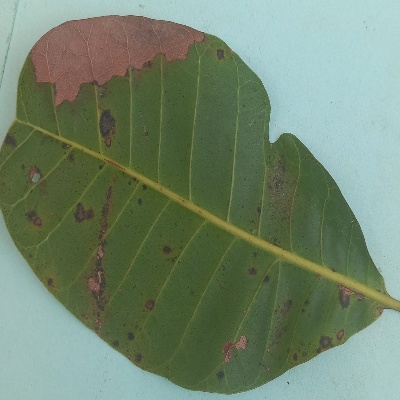
Crop: Cashew
Condition: anthracnose